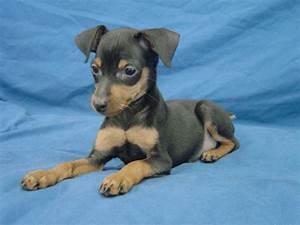
dog